Next Generation Mobile Networks

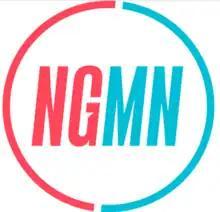
The logo of the NGMN Alliance

The Next Generation Mobile Networks (NGMN) Alliance is a mobile telecommunications association of mobile operators, vendors, manufacturers and research institutes. It was founded by major mobile operators in 2006 as an open forum to evaluate candidate technologies to develop a common view of solutions for the next evolution of wireless networks. Its objective is to ensure the successful commercial launch of future mobile broadband networks through a roadmap for technology and friendly user trials. Its office is in Frankfurt, Germany.